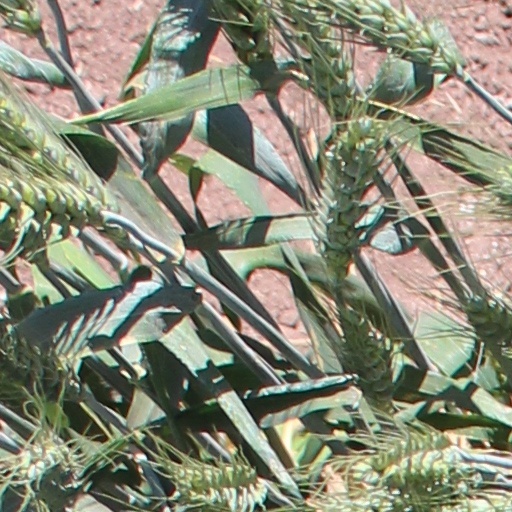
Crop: wheat